Demographics of Kenya

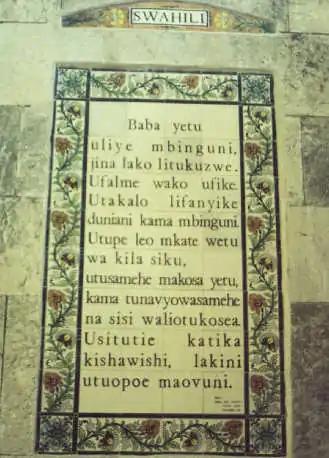
Lord's Prayer in Swahili, a Bantu language that alongside English serves as a lingua franca for many in Kenya.

Kenya's various ethnic groups typically speak their mother tongues within their own communities. The two official languages, English and Swahili, serve as the main lingua franca between the various ethnic groups. English is widely spoken in commerce, schooling and government. Peri-urban and rural dwellers are less multilingual, with many in rural areas speaking only their native languages.